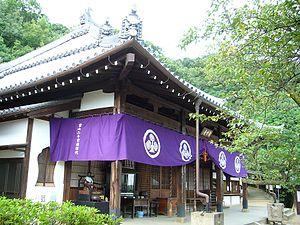
Le Jigen-ji, aussi connu sous le nom Nozaki Kannon, est un temple situé au pied du mont Iimori à Daitō, préfecture d'Osaka au Japon. Il est renommé pour la statue à onze visages de Kanzeon Bosatsu, ou Kannon, qui y est vénérée.
Daitō est une municipalité ayant le statut de ville dans la préfecture d'Osaka, au Japon. La ville a reçu ce statut en 1956. La ville compte 123 115 habitants en 2016.